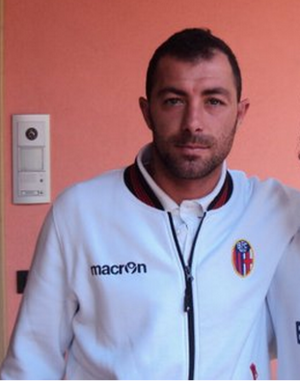
Daniele Vantaggiato est footballeur italien né le 10 octobre 1984 à Brindisi. Il évolue au poste d'ailier droit au AS Livourne.